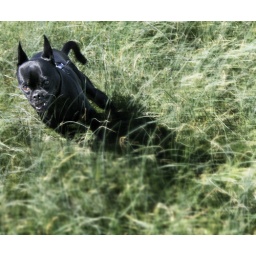
a Chug ( chihuahua/pug) running out some energy in some grass taller than itself.